Describe the emotion expressed in this image:  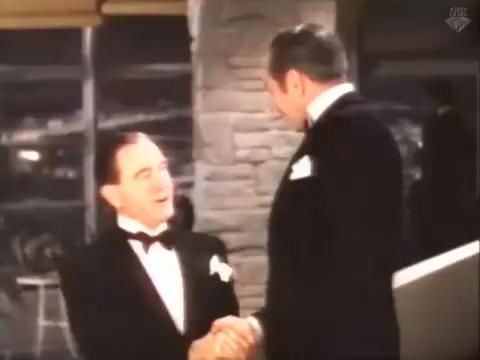
This person displays Suffering, valence and arousal with low intensity.